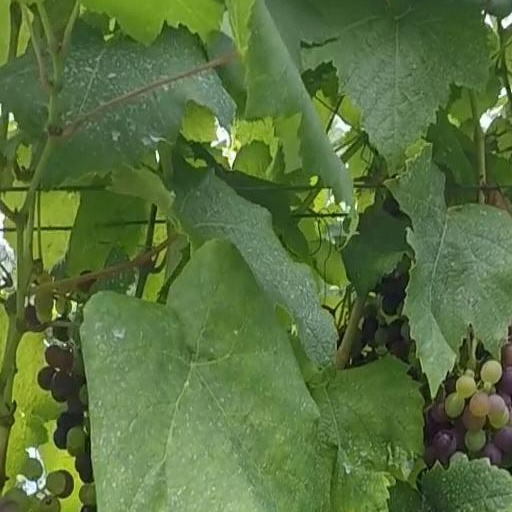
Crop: grape